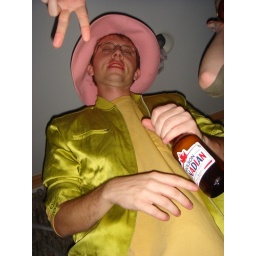
Zack rocks the party in his pink hat